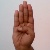
The image shows a hand gesture representing the letter 'B' in Indian Sign Language.